2009 Sidecarcross World Championship

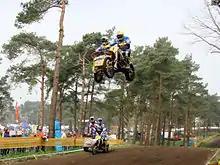
The multiple champion Daniël Willemsen in action

Every Grand Prix weekend is split into two races, both held on the same day. Thus the 2011 season with its thirteen Grand Prix had 26 races. Each race lasts for 30 minutes plus two laps. The two races on a weekend get combined to determine an overall winner. In case of a tie, the results of the second race are used to determine the winner. While this overall winner receives no extra WC points, they usually are awarded a special trophy. Race start times are set at 13:30 and 16:00.